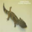
Label: lizard